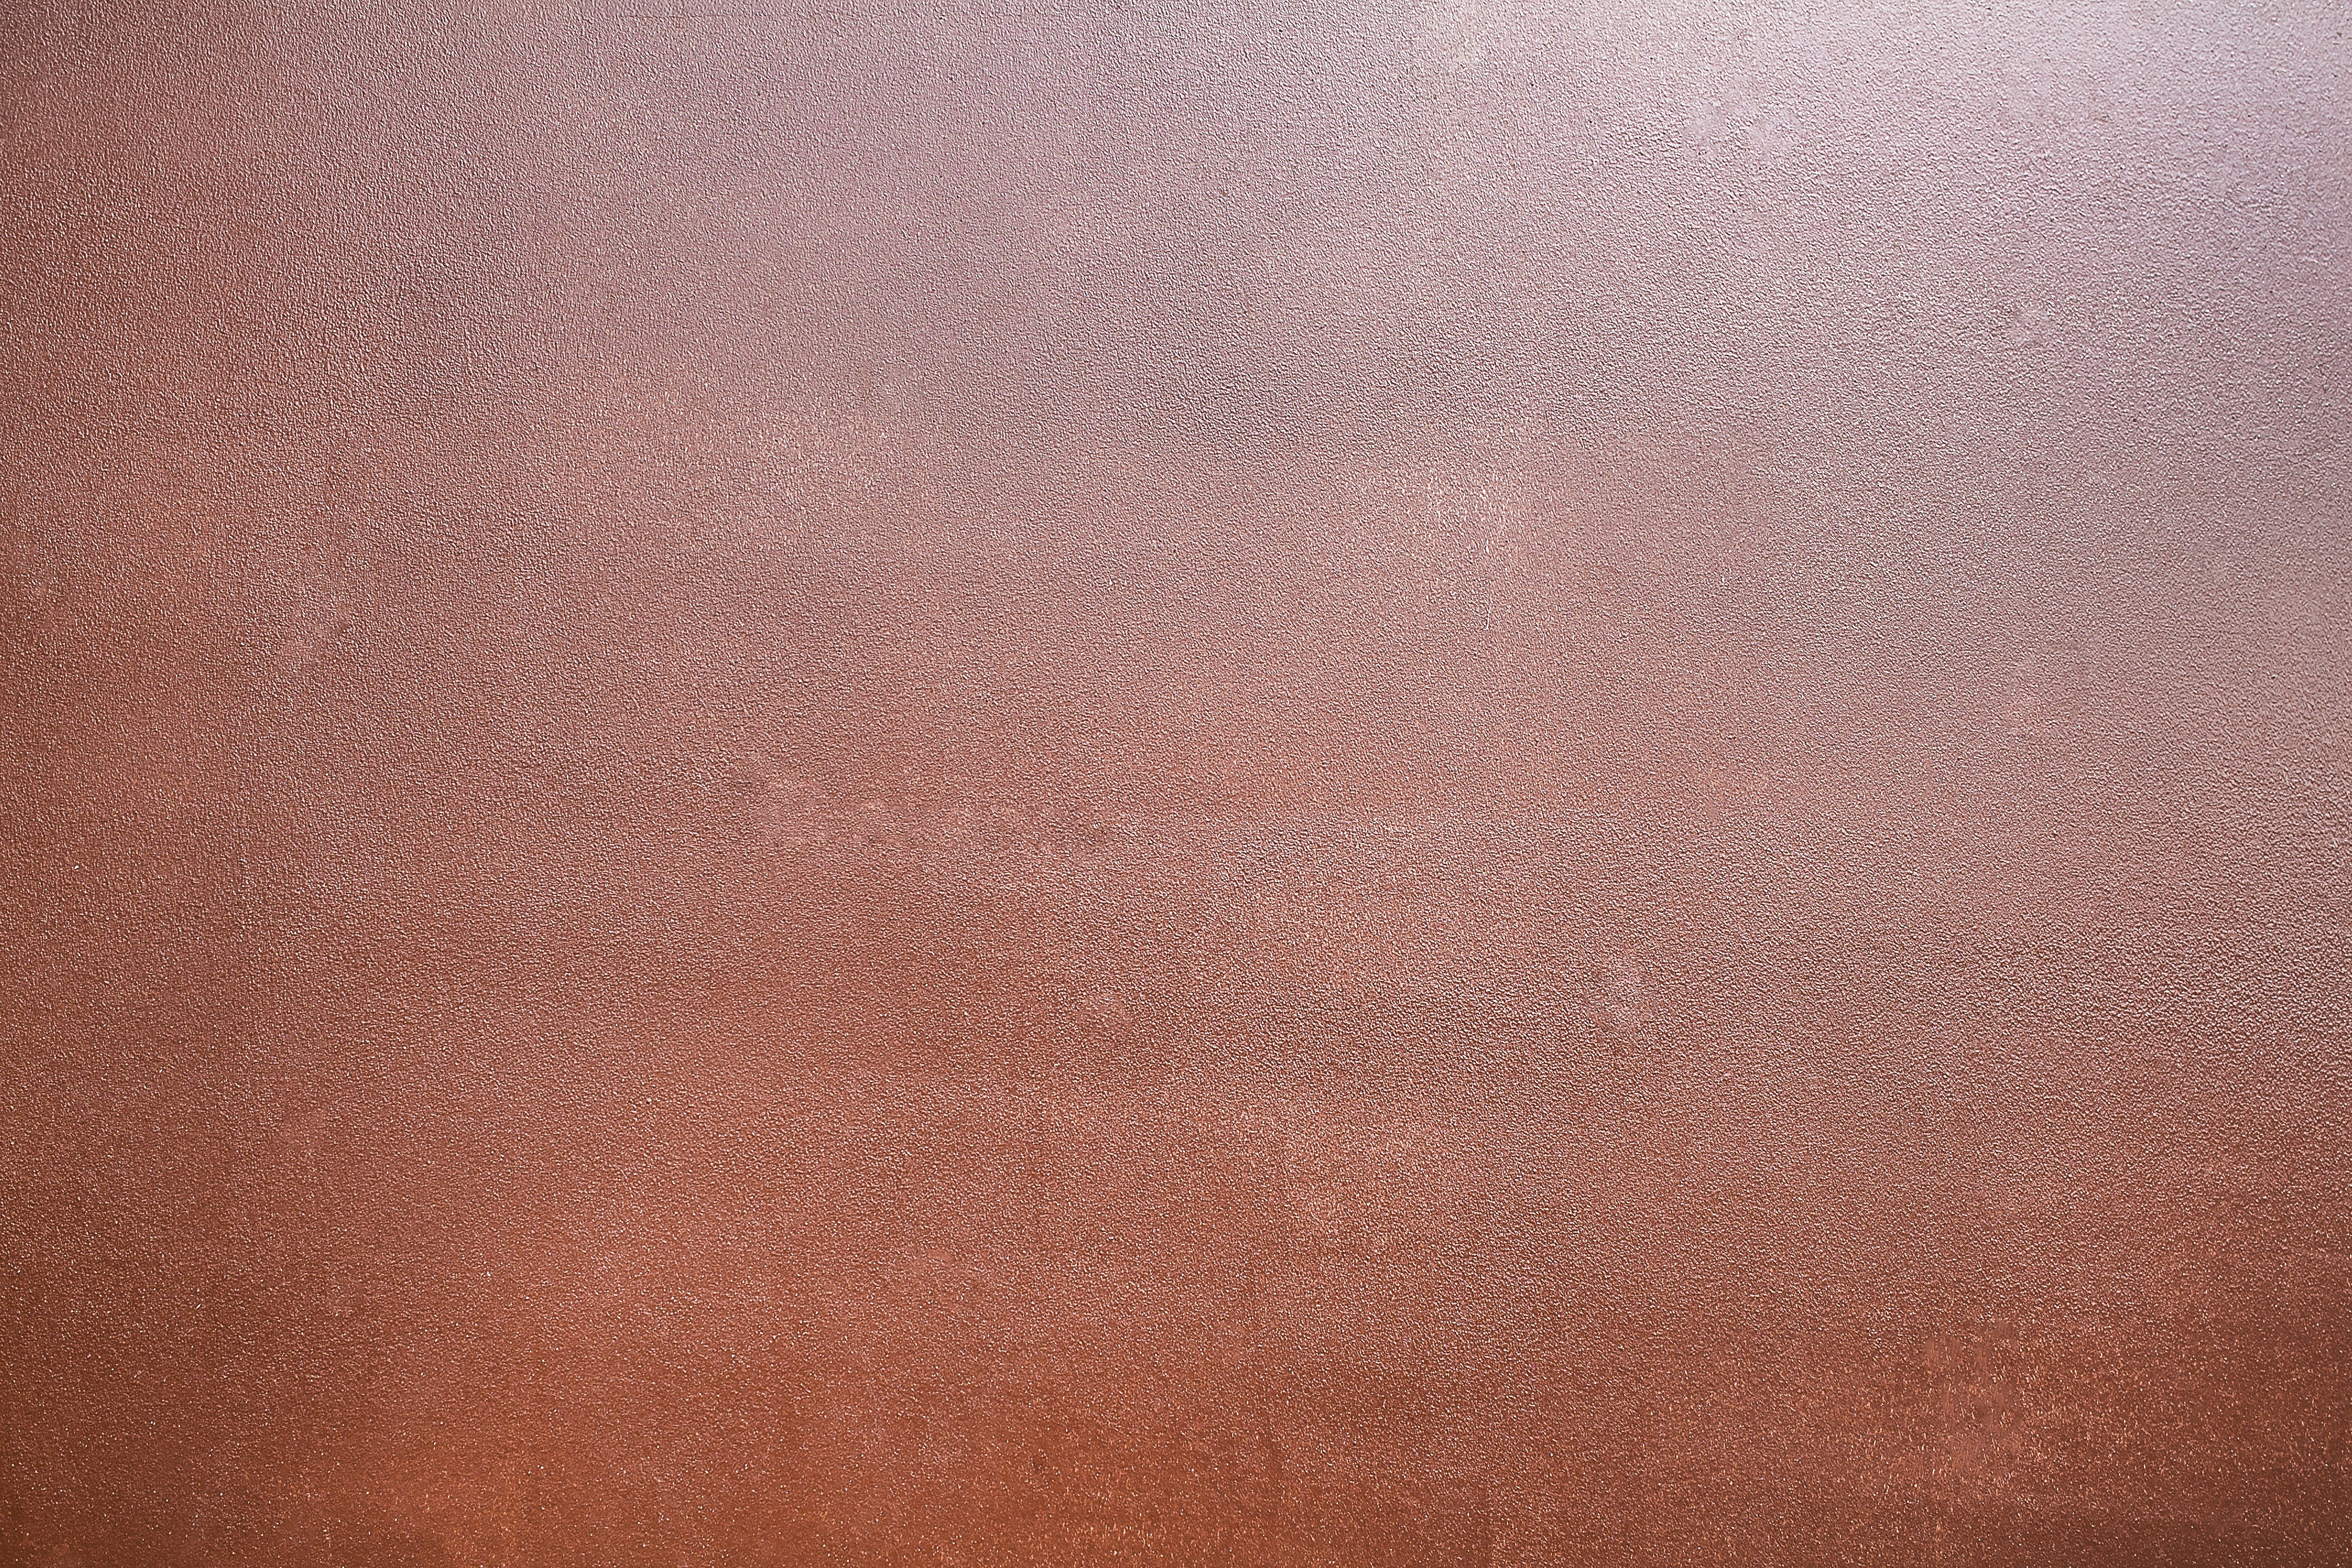
wood, texture, floor, wall, ceiling, brown, close, material, circle, background, detail, plaster, flooring, laminate flooring